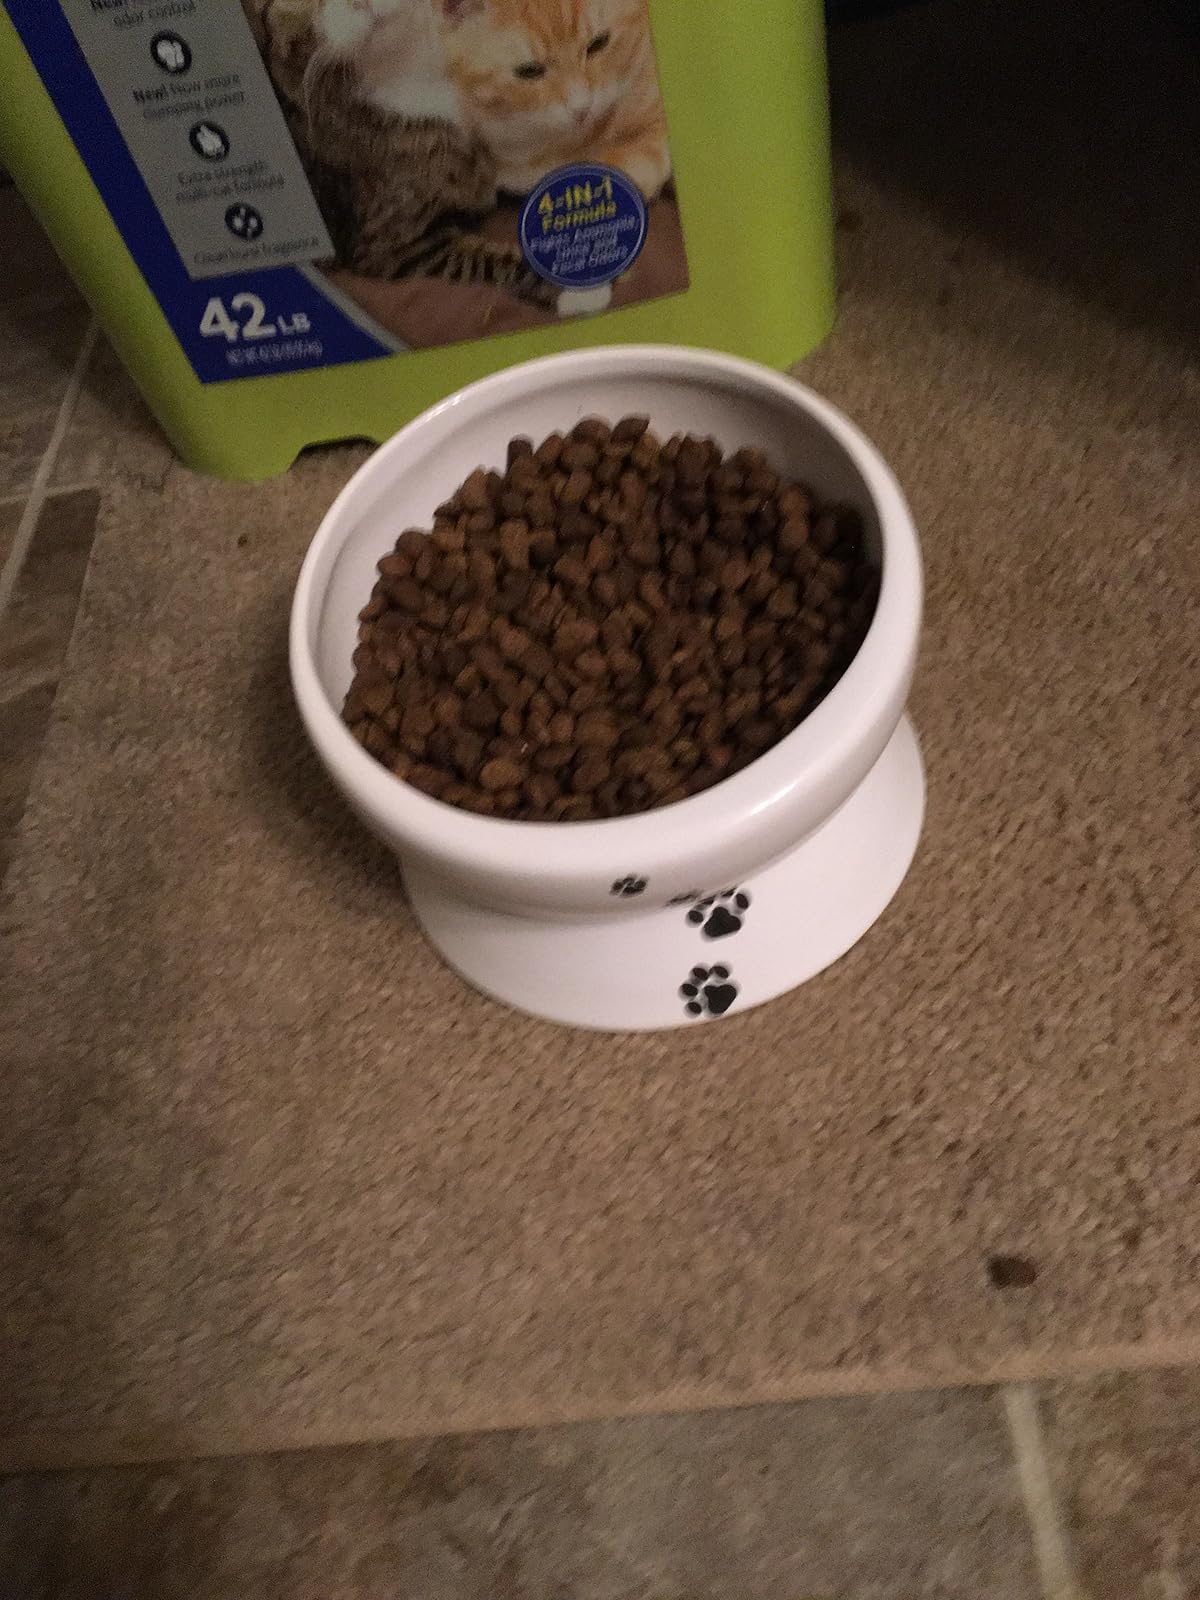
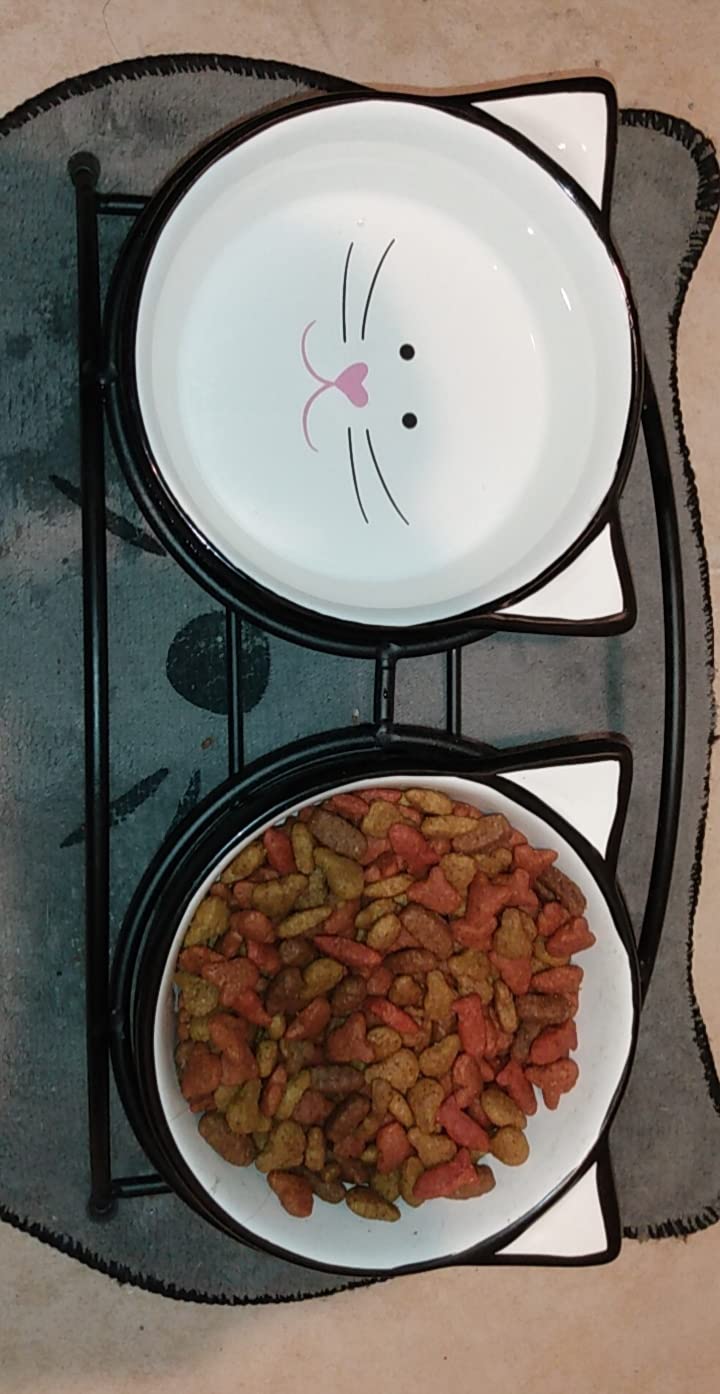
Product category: items_bowl
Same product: no